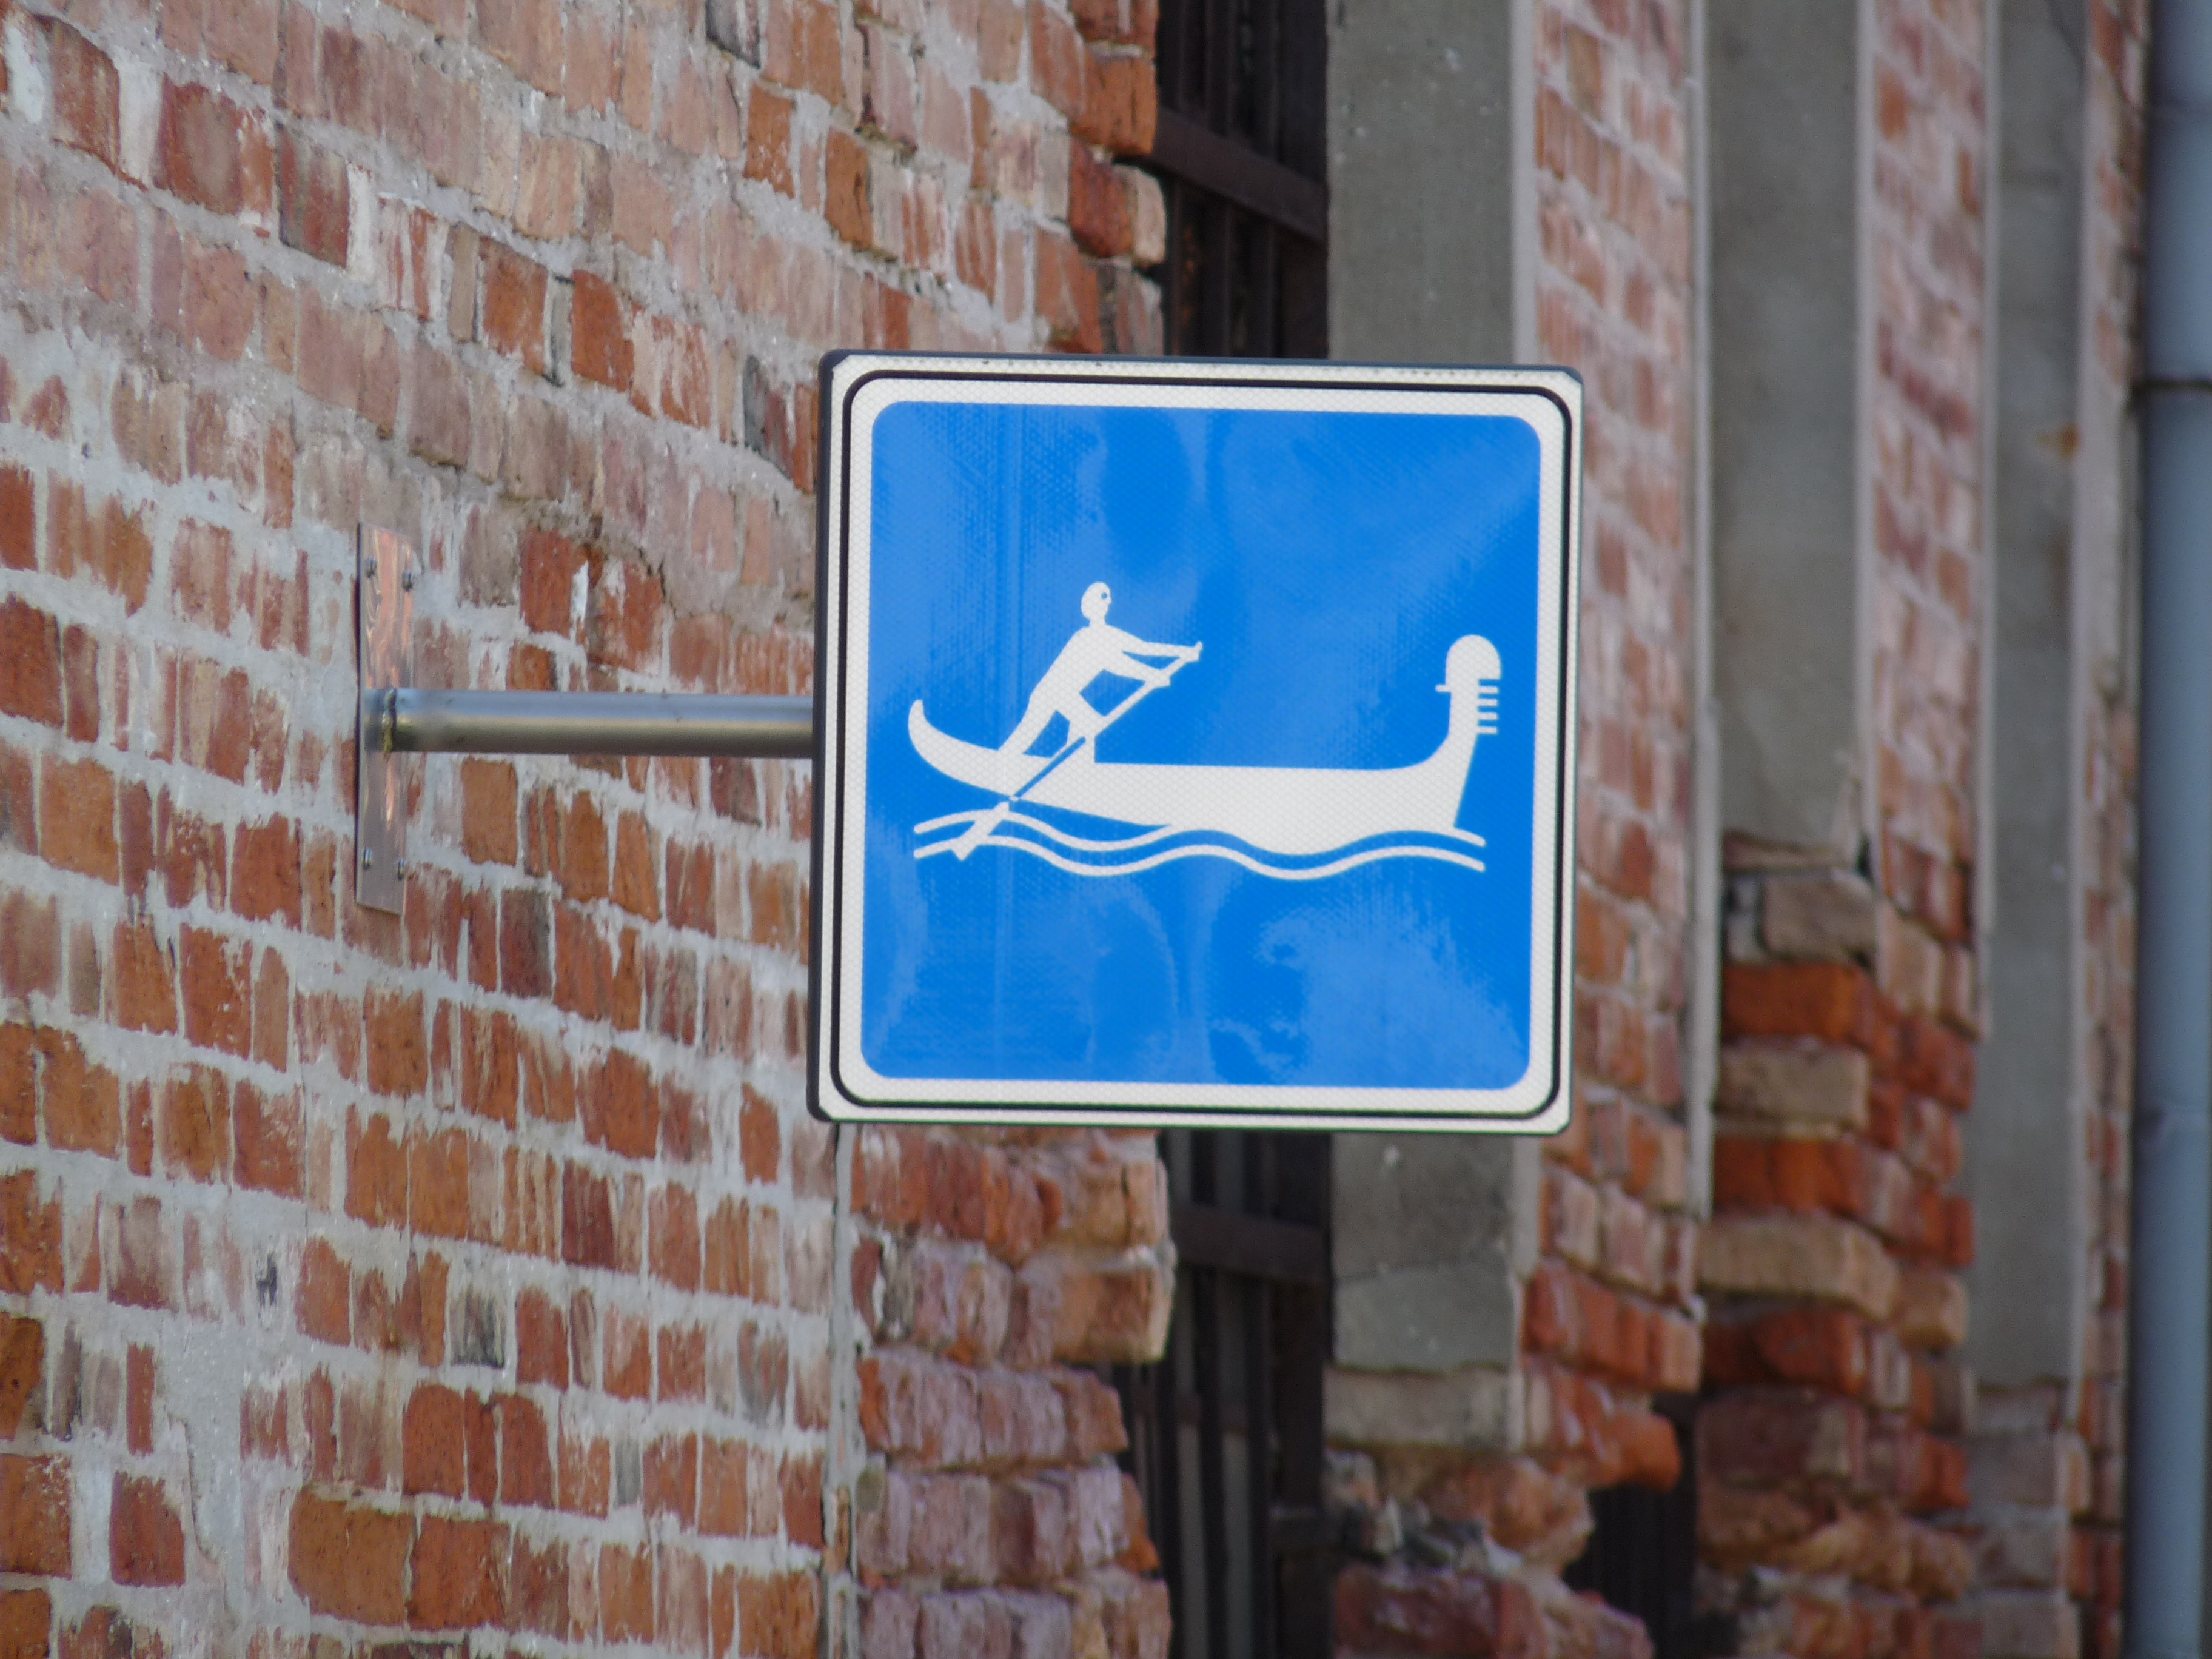
road, street, number, wall, tourist, sign, square, italy, venice, blue, street sign, tourism, signage, curiosity, art, bricks, cartel, laguna, channel, gondola, gondolier, pictogram, traffic sign